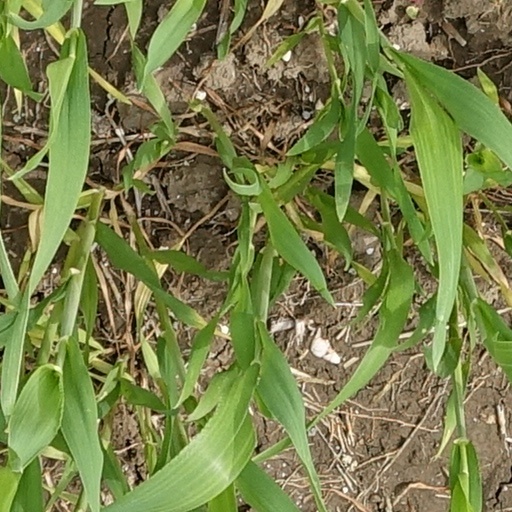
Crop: wheat